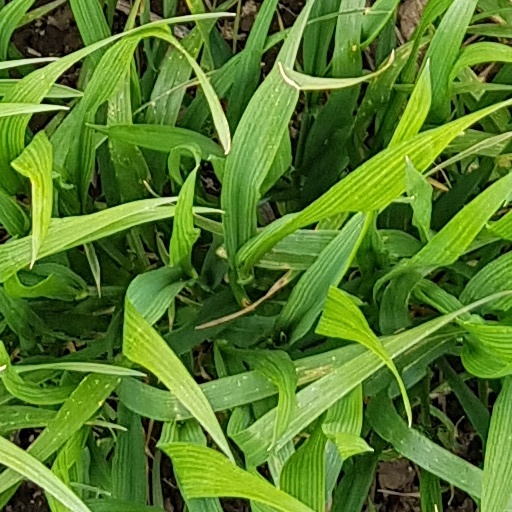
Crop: wheat